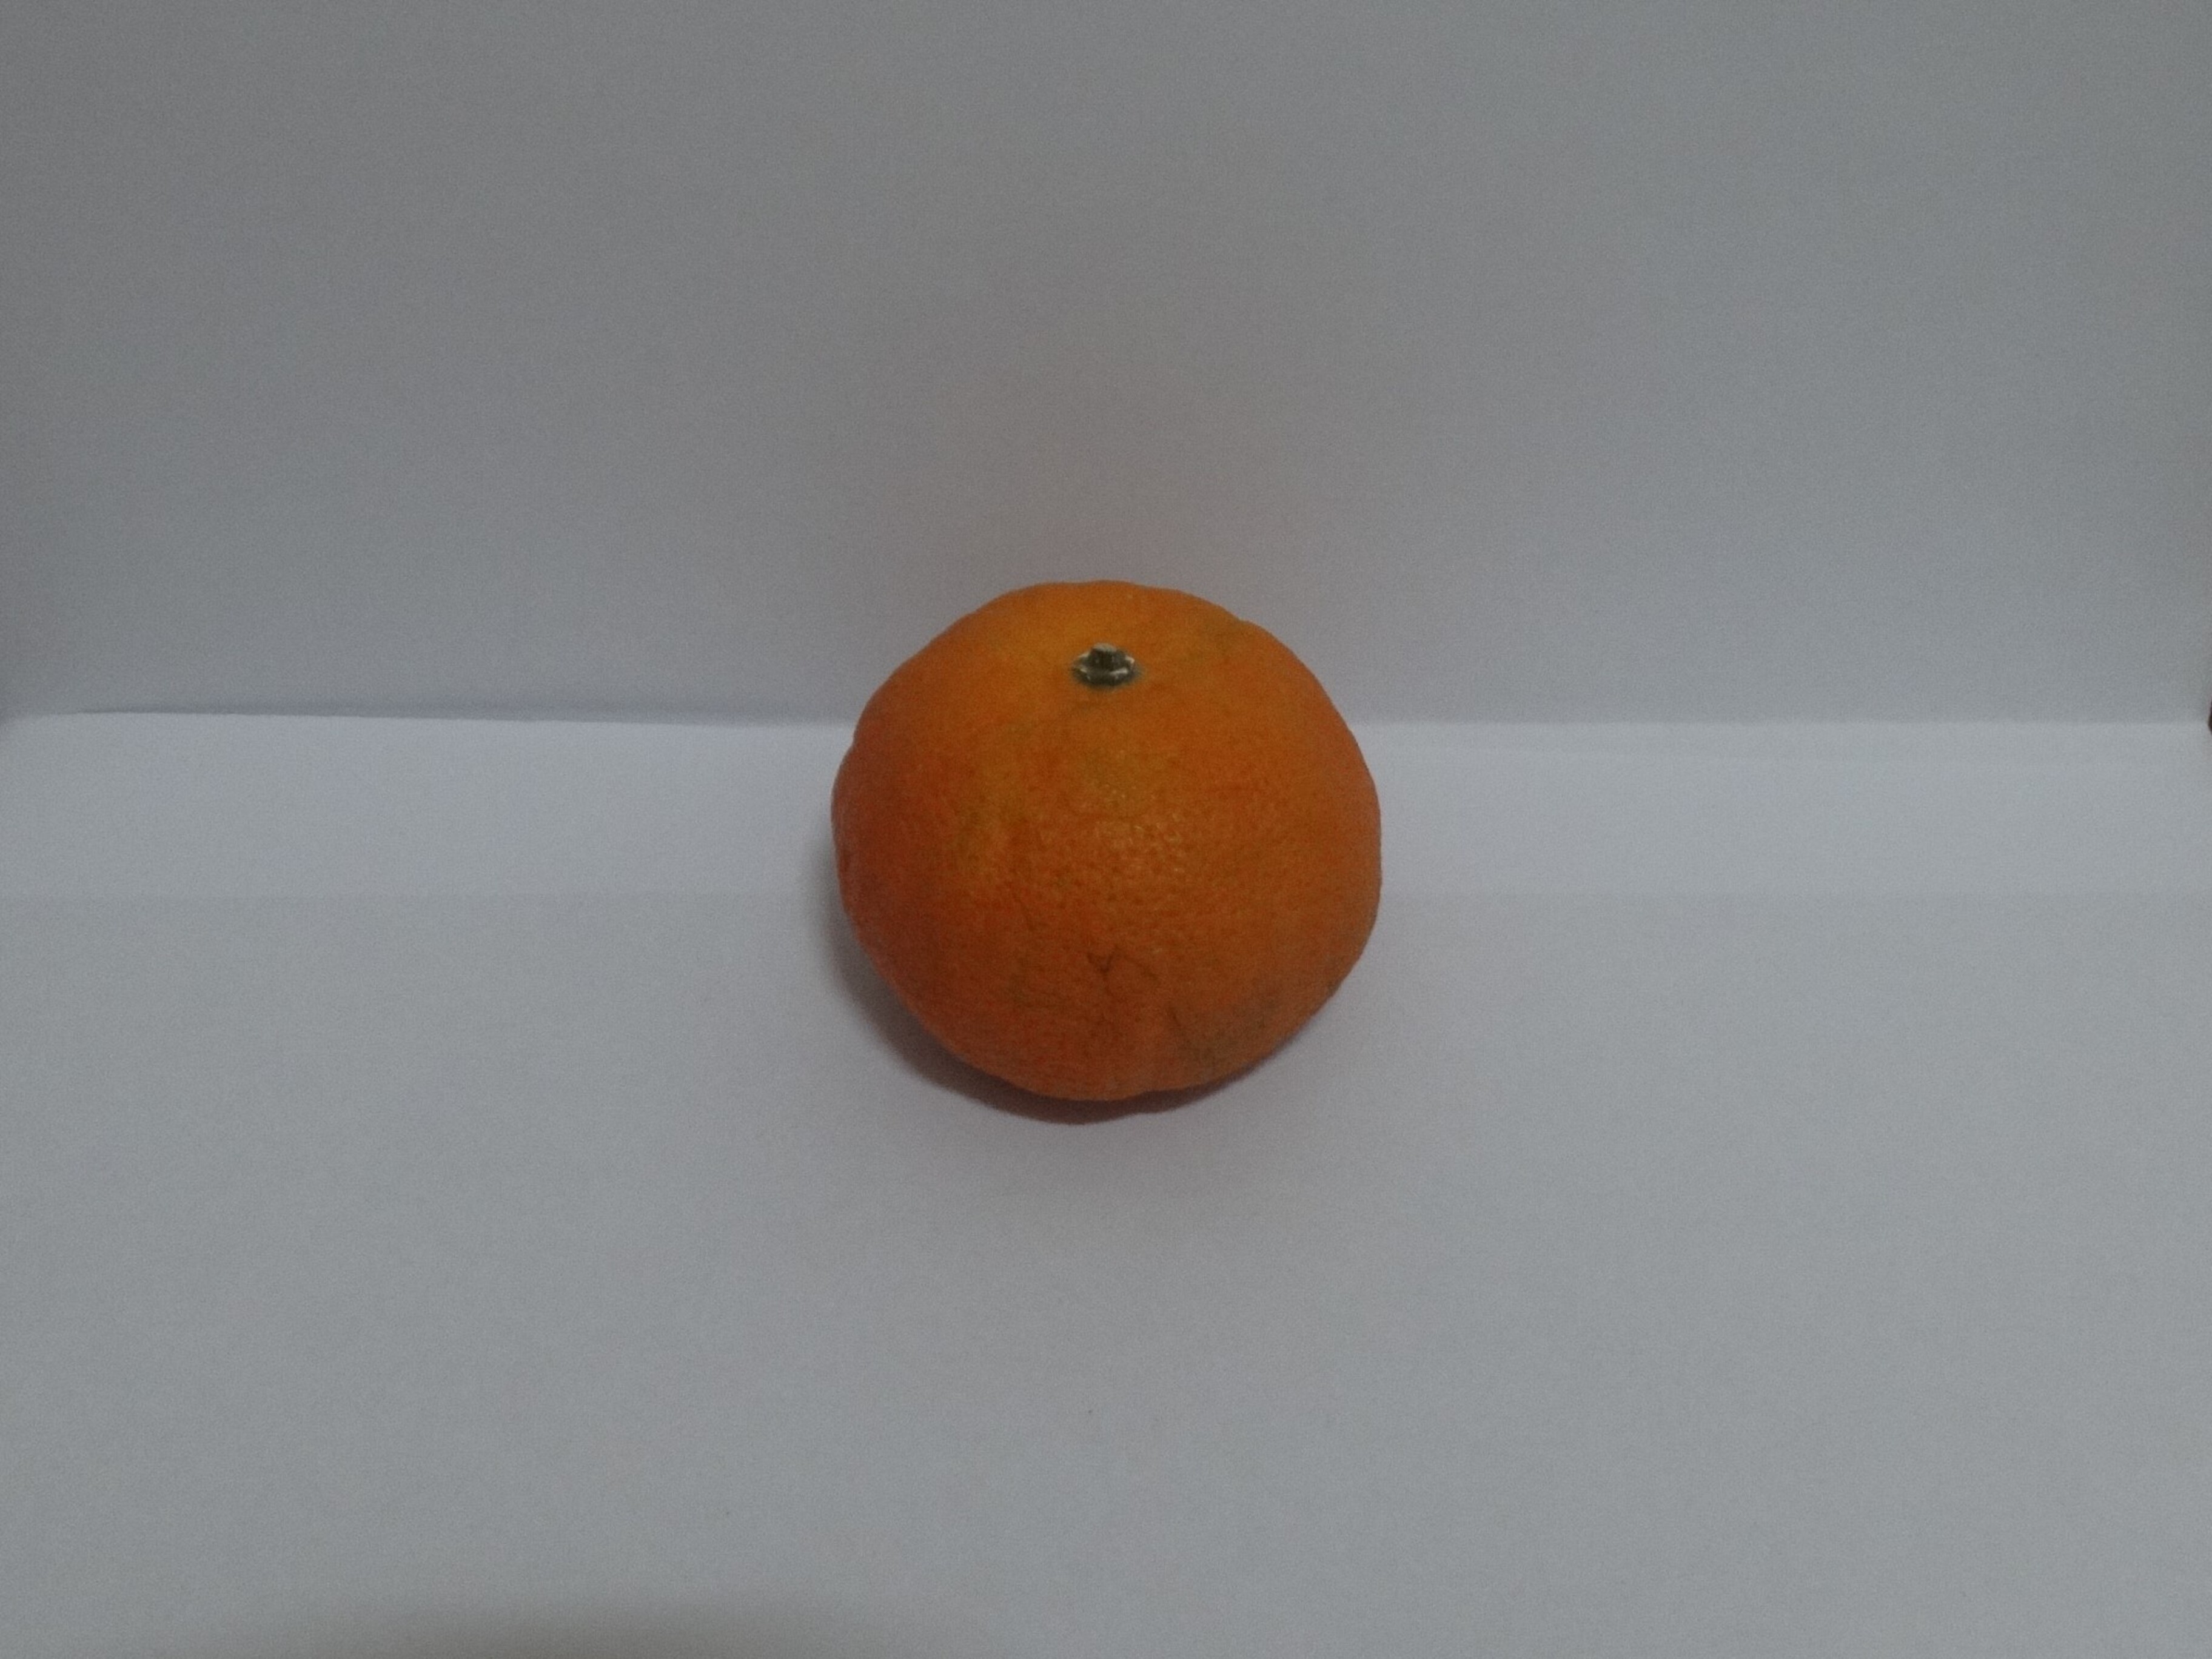
Citrus fruit variety: murcott